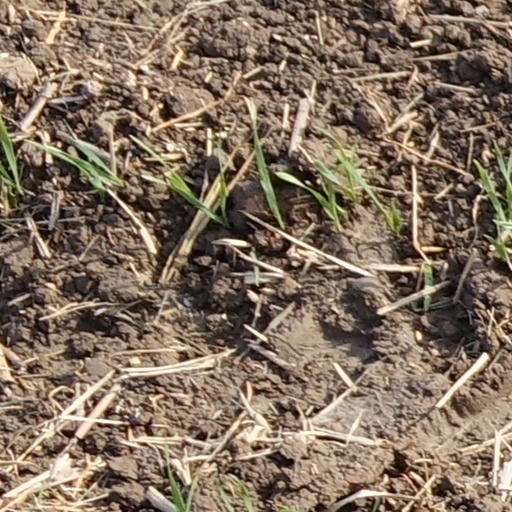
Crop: wheat